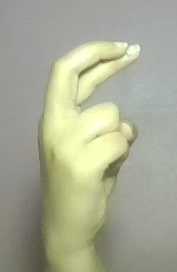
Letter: zay